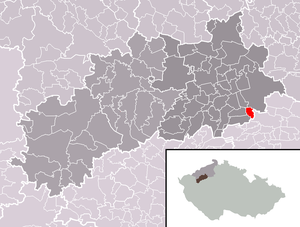
Úherce est une commune du district de Louny, dans la région d'Ústí nad Labem, en République tchèque. Sa population s'élevait à 76 habitants en 2018.